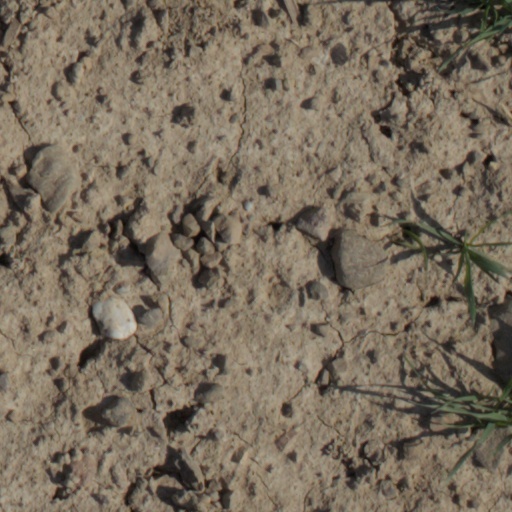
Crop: wheat